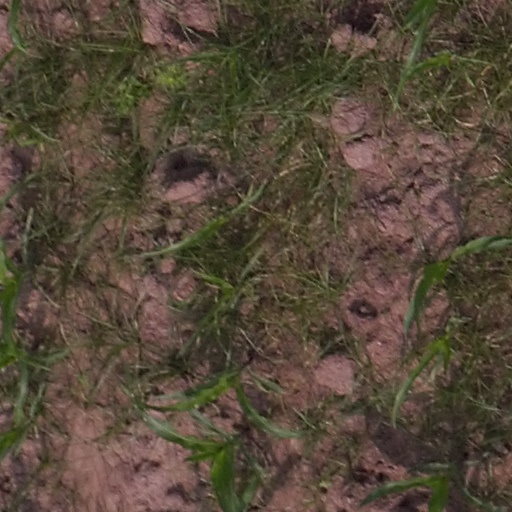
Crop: maize; corn